Sikorsky S-61

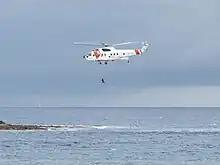
S-61N during a SAR operation

The British operator Bristow Helicopters operated several S-61s; they performed search and rescue (SAR) operations from civilian bases at Stornoway, Sumburgh, Lee-on-Solent, and Portland between 1983 and 2007. Between 1991 and 2013, the Irish Coast Guard operated its own S-61s for SAR operations.